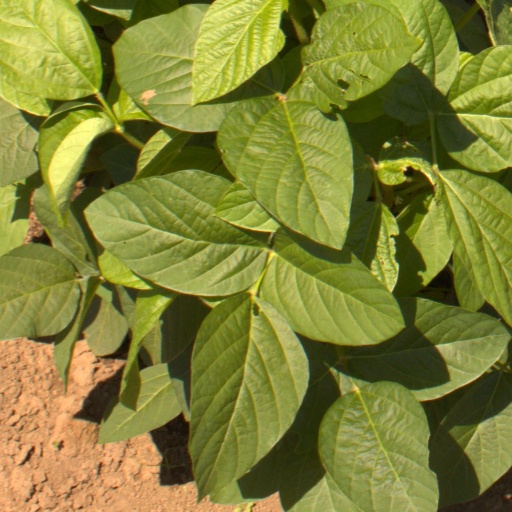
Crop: soybean